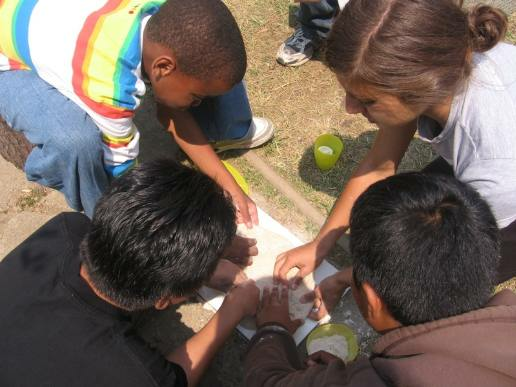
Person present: Yes